U.S. Route 83

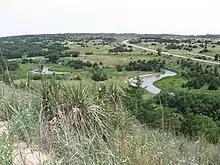
A view of the Dismal River, Nebraska Sandhills, and US 83 in Thomas County, Nebraska

US 83 enters Nebraska south of McCook, where it meets US 6 and US 34. It continues northward to North Platte, where it intersects I-80 and US 30. After leaving North Platte in a northeasterly direction, it turns north near Thedford and goes north through the Sand Hills to Valentine. For before Valentine, it runs concurrently with US 20. After passing through Valentine, it continues north to enter South Dakota.